Juehai Temple

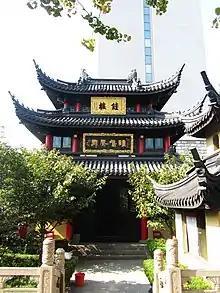
Bell tower

Juehai Temple is a Buddhist temple located in Nanhu District of Jiaxing, Zhejiang, China.